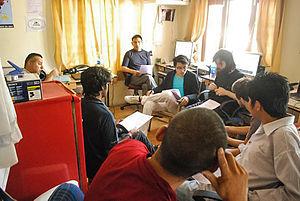
Le Tibet Post International, le plus souvent nommé par son nom abrégé Tibet Post, est un journal en ligne publié quotidiennement par des journalistes tibétains. À partir de 2012, il se décline aussi en un journal bimensuel. Son site web d'information est censuré en Chine, toutefois l'ONG Reporters sans frontières a mis en place un site miroir permettant de contourner la censure.